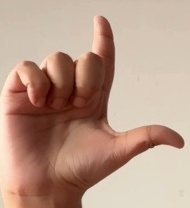
ASL sign: L